The Big Stampede

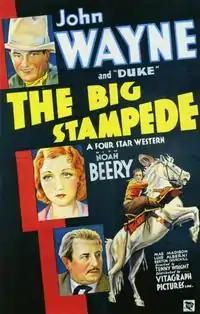
Film poster

The Big Stampede is a 1932 pre-Code American Western film starring John Wayne (with his horse named "Duke") and Noah Beery. It is a remake of the 1927 film "The Land Beyond the Law".